Mediation (statistics)

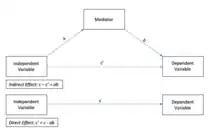
Indirect effect in a simple mediation model: The indirect effect constitutes the extent to which the "X" variable influences the "Y" variable through the mediator.

In linear systems, the total effect is equal to the sum of the direct and indirect ("C' + AB" in the model above). In nonlinear models, the total effect is not generally equal to the sum of the direct and indirect effects, but to a modified combination of the two.